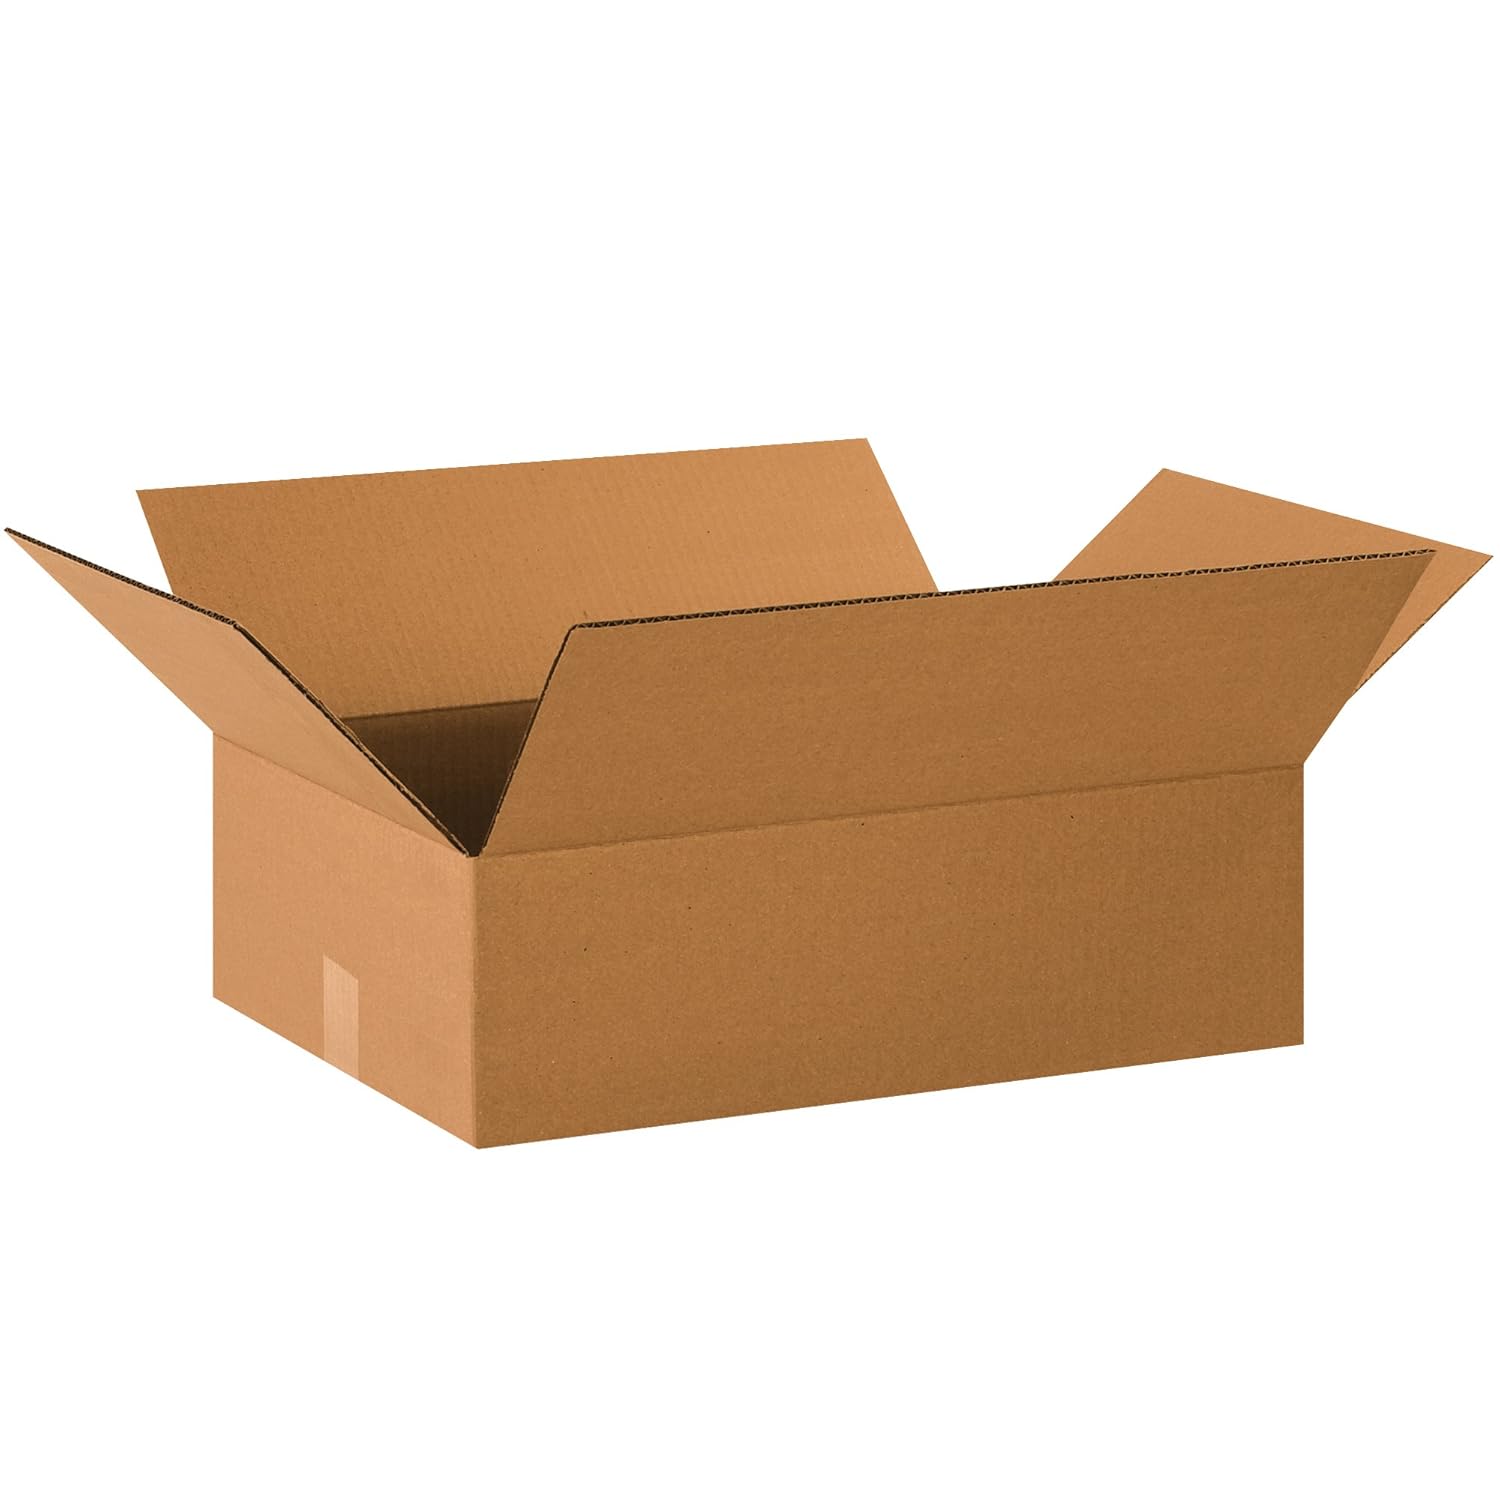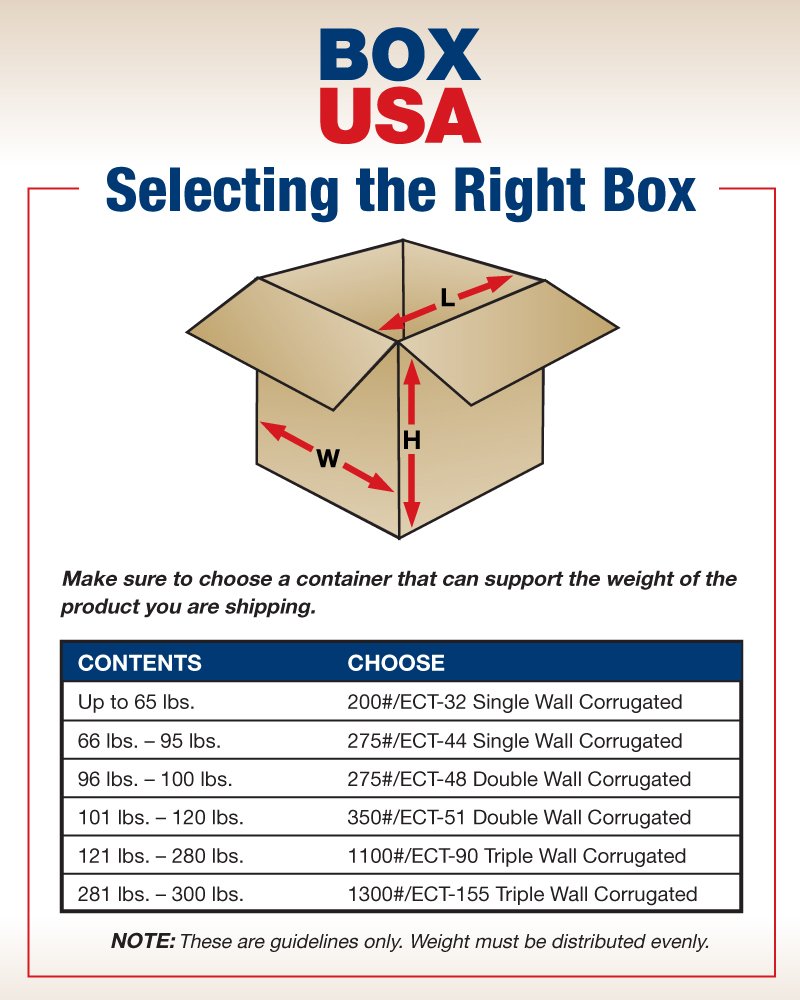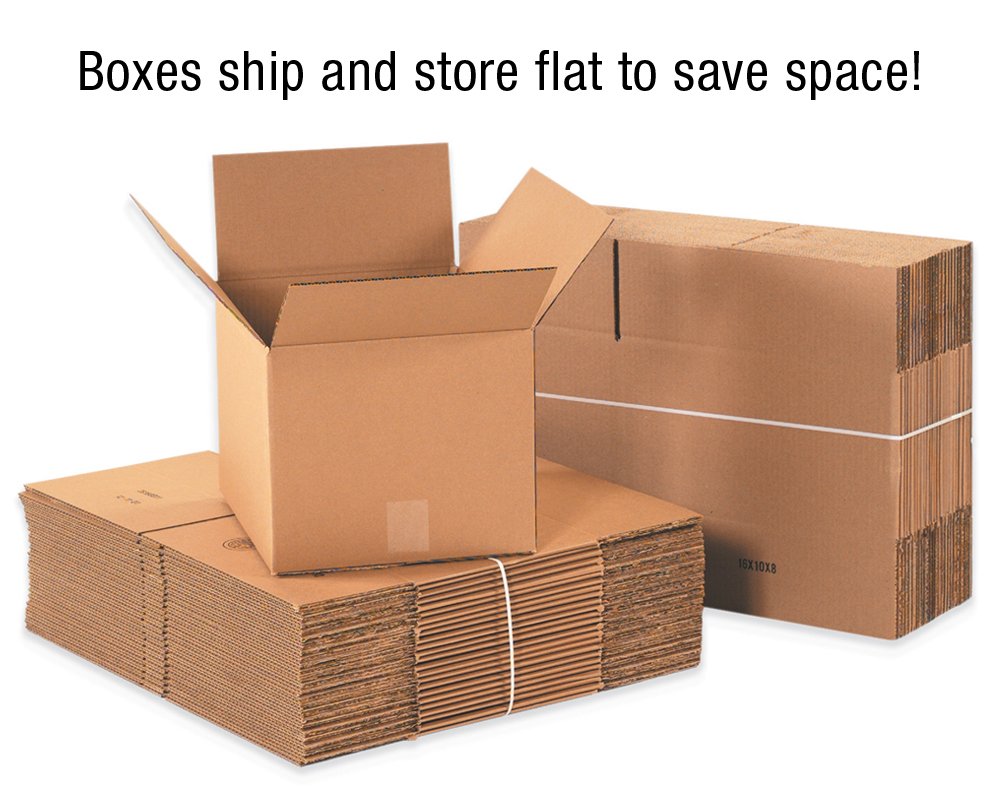
BOX USA B22168 Corrugated Boxes, 22" x 16" x 8", Kraft (Pack of 20)
Category: Industrial & Scientific
22" x 16" x 8" Corrugated Boxes. Over 1,300 sizes to choose from! Manufactured from 200#/ECT-32 kraft corrugated (unless otherwise noted). Corrugated boxes are recyclable. Cartons are sold in bundle quantities and ship flat to save on storage space and shipping.
Features: Over 1,300 sizes to choose from | Manufactured from 200#ect-32 Kraft corrugated (unless otherwise noted) | Corrugated boxes are recyclable | Cartons are sold in bundle quantities and ship flat to save on storage space and shipping